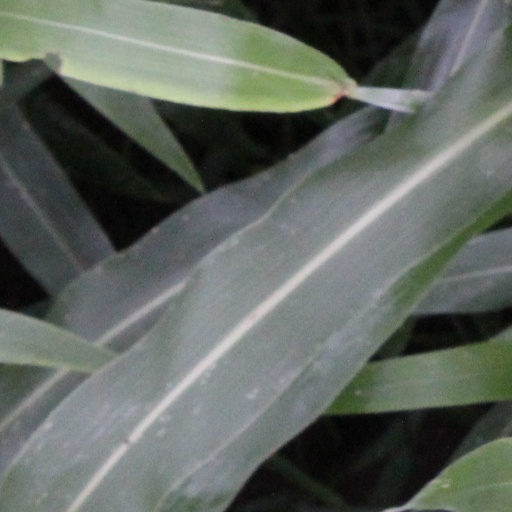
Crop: sorghum